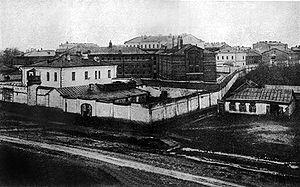
La prison d'Orel est une prison à Orel, oblast d'Orel, en Russie. Construite au XIXᵉ siècle, elle sert de prison pour opposants politiques, de camp de travail forcé, de camp de concentration nazi durant l'occupation allemande pendant la Seconde Guerre mondiale, puis après la guerre de "prison" pour les prisonniers de guerre.